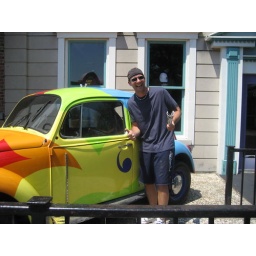
the face says it all oops I locked my keys in my car